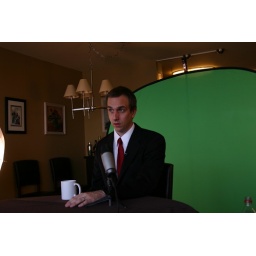
Dave in front of green screen